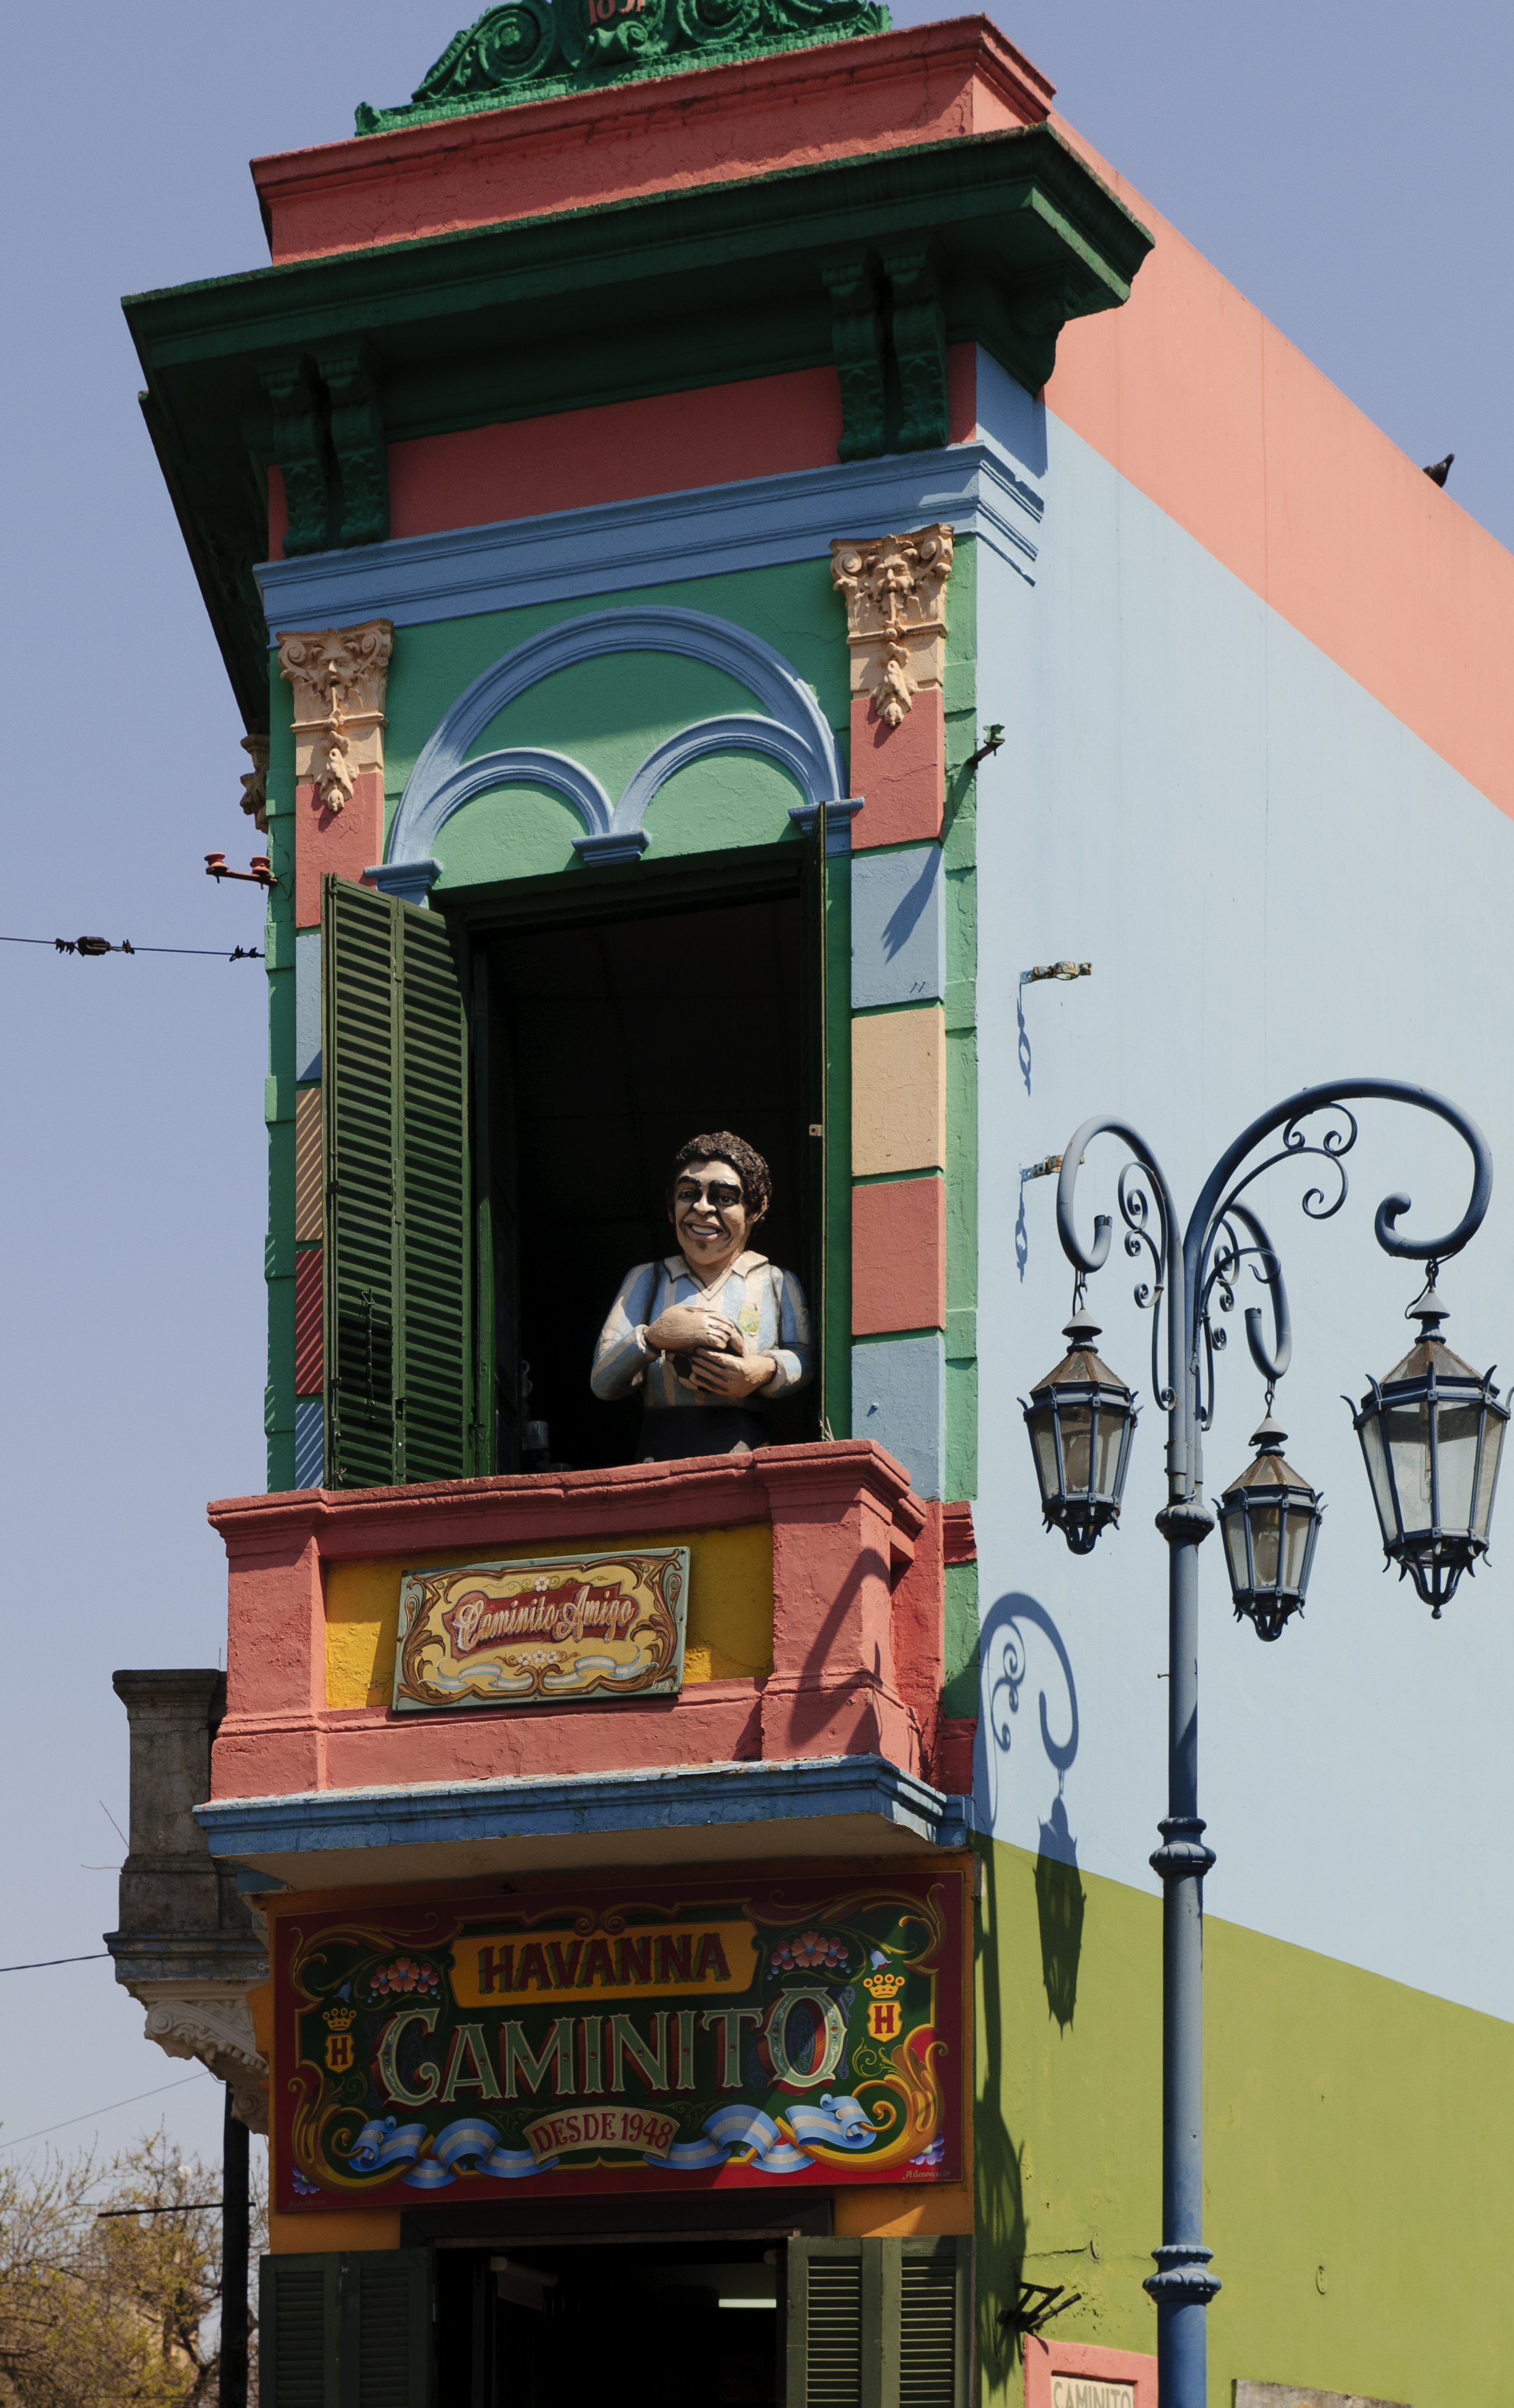
advertising, color, nikon, art, argentina, buenosaires, aires, d300, approved